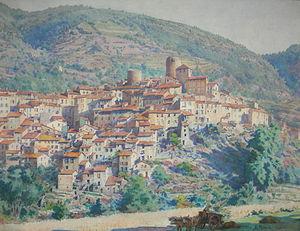
Vue du village de Palalda (circa 1900) (commune d'Amélie les Bains - Pyrénées Orientales)
Ernest Millard dit Ernest Millard de Bois Durand est un peintre, aquarelliste et illustrateur français, né le 29 juillet 1872 dans le 1ᵉʳ arrondissement de Paris, ville où il est mort le 18 janvier 1946 dans le 18ᵉ. Il fut également professeur de dessin et d'anatomie artistique à l'École Boulle.